Melun

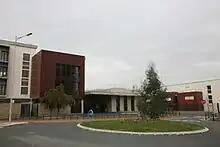
Lycée Jacques-Amyot

A campus of the École nationale de l'aviation civile (French civil aviation university) is located in Melun.